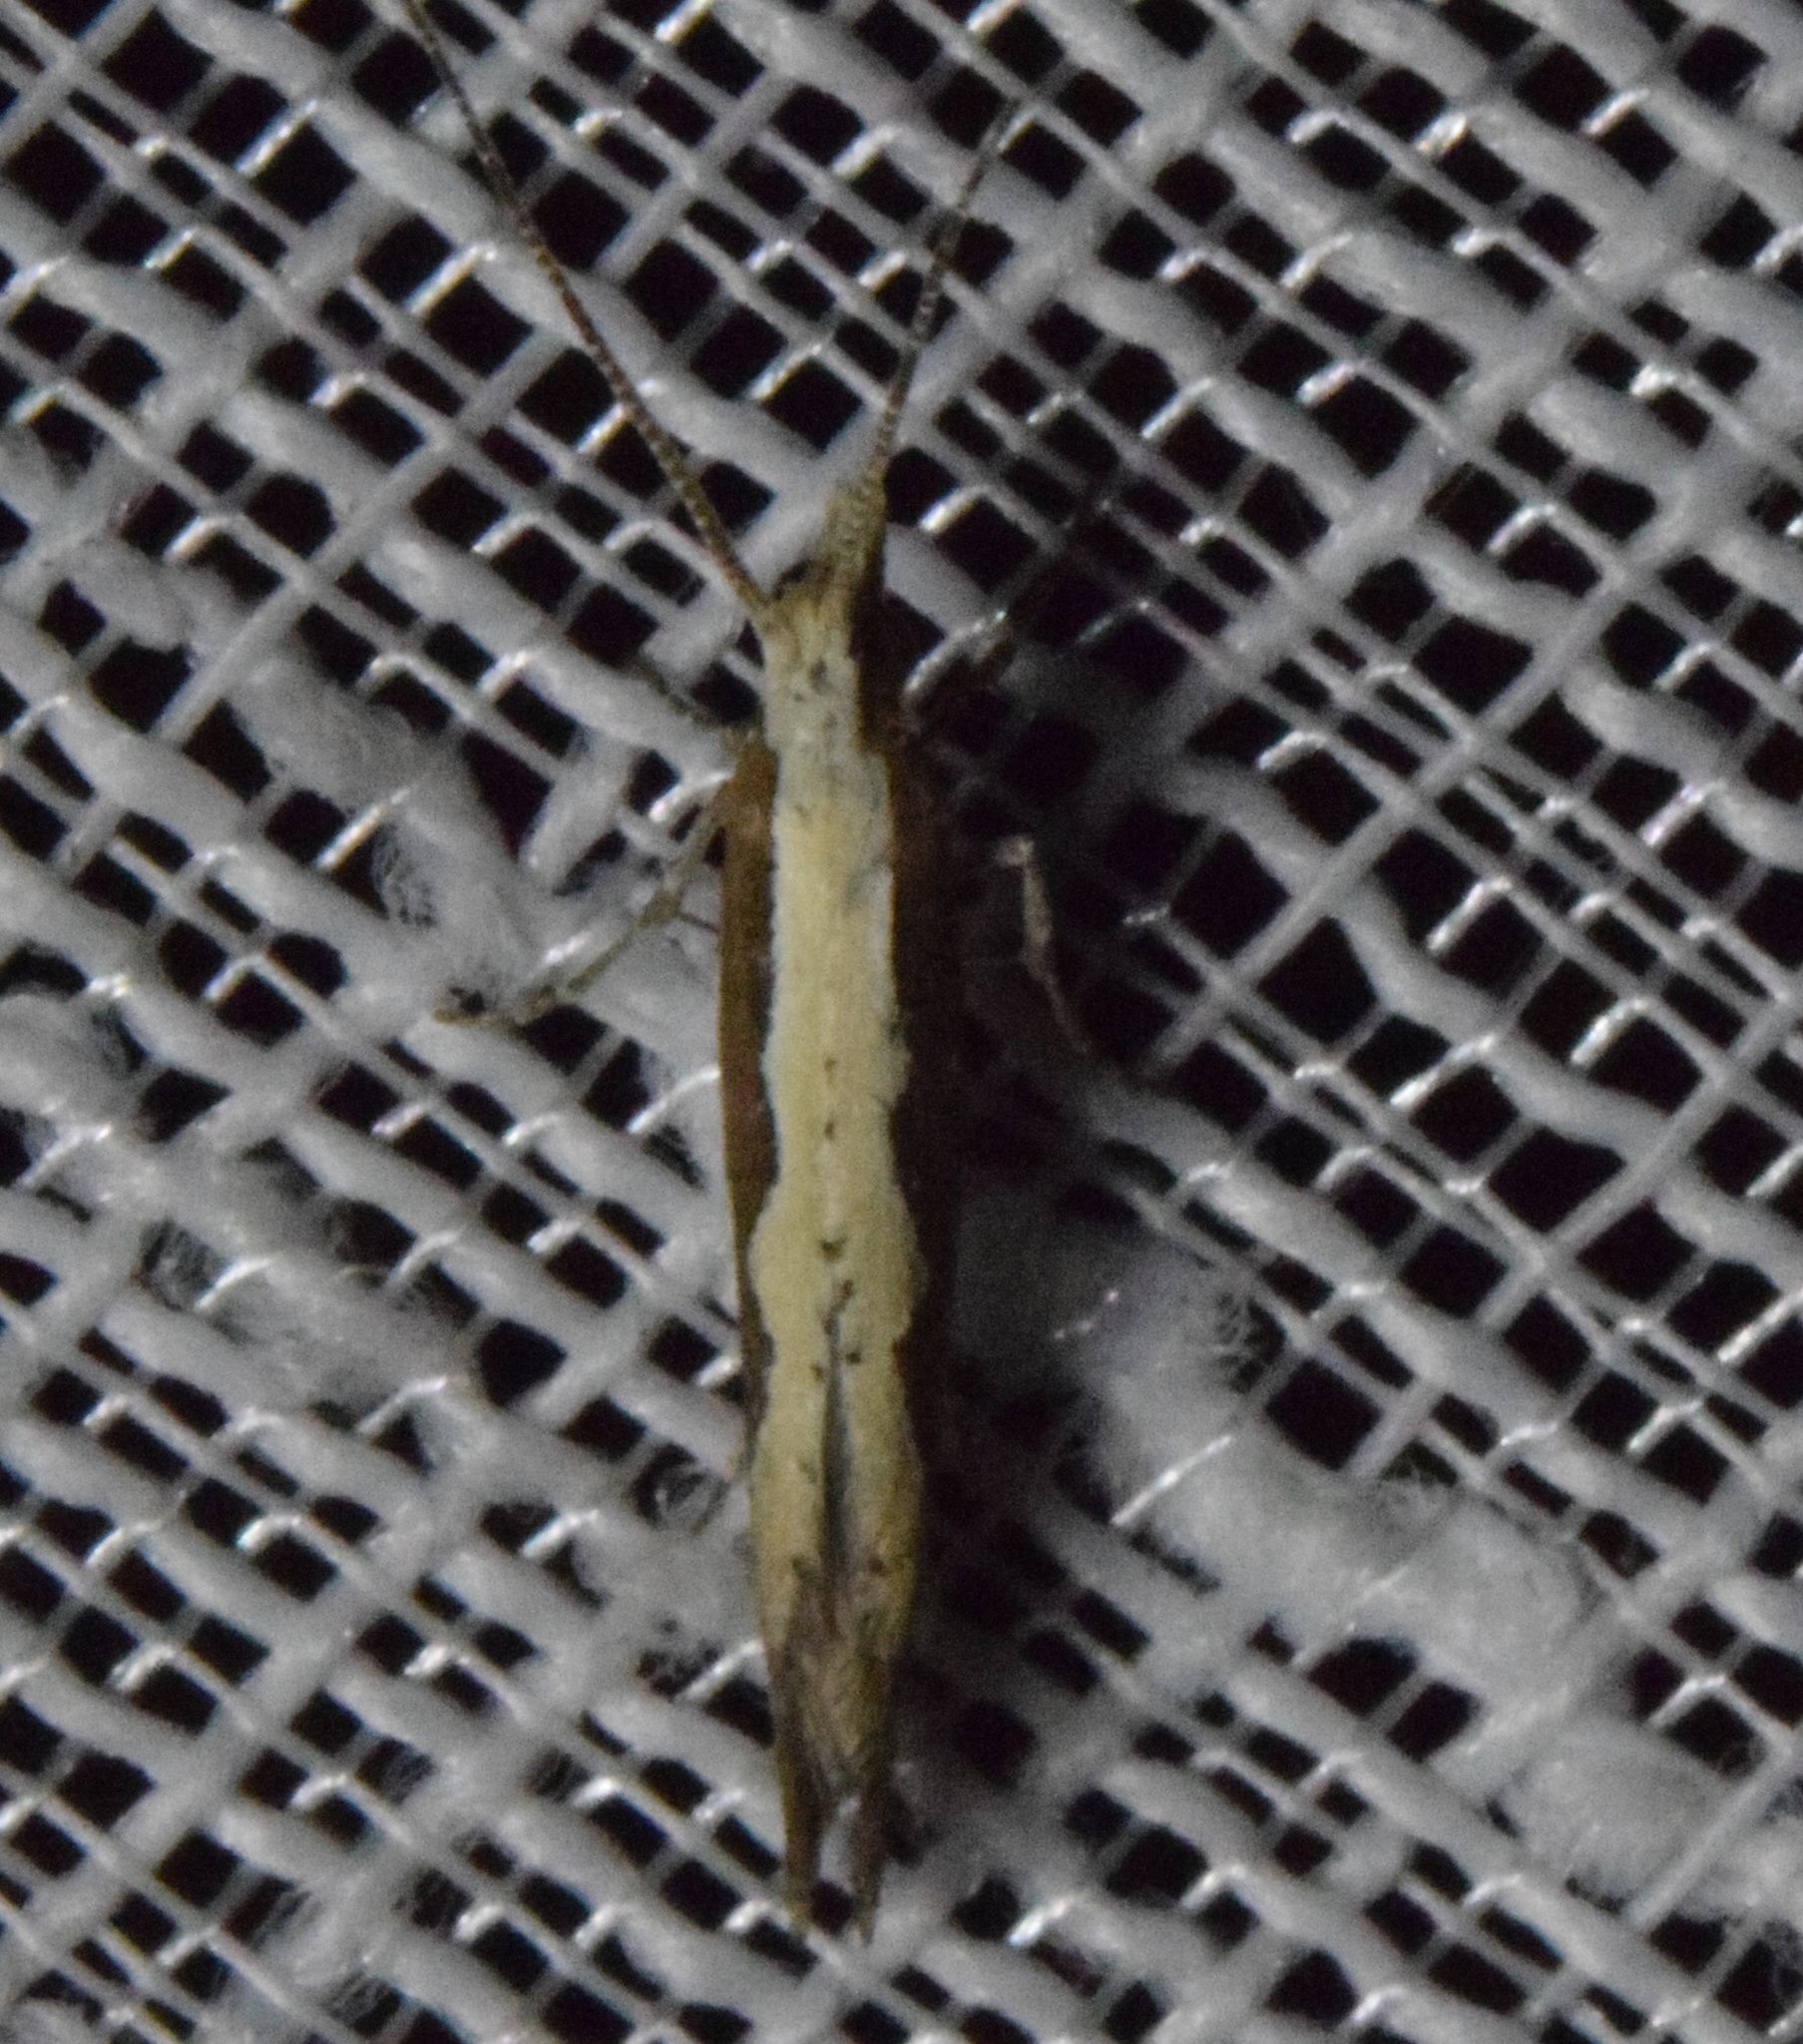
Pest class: diamondback_moth